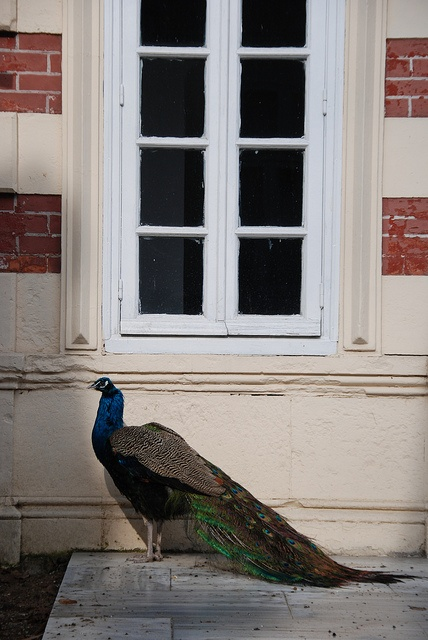
A peacock sits outside a white window.
A peacock standing sideways next to a building.
A large colorful bird sitting in front of a window.
Colorful bird sitting on a ledge beneath a window.
A peacock outside a house under the window.